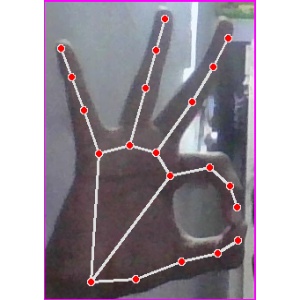
अक्षर: ण